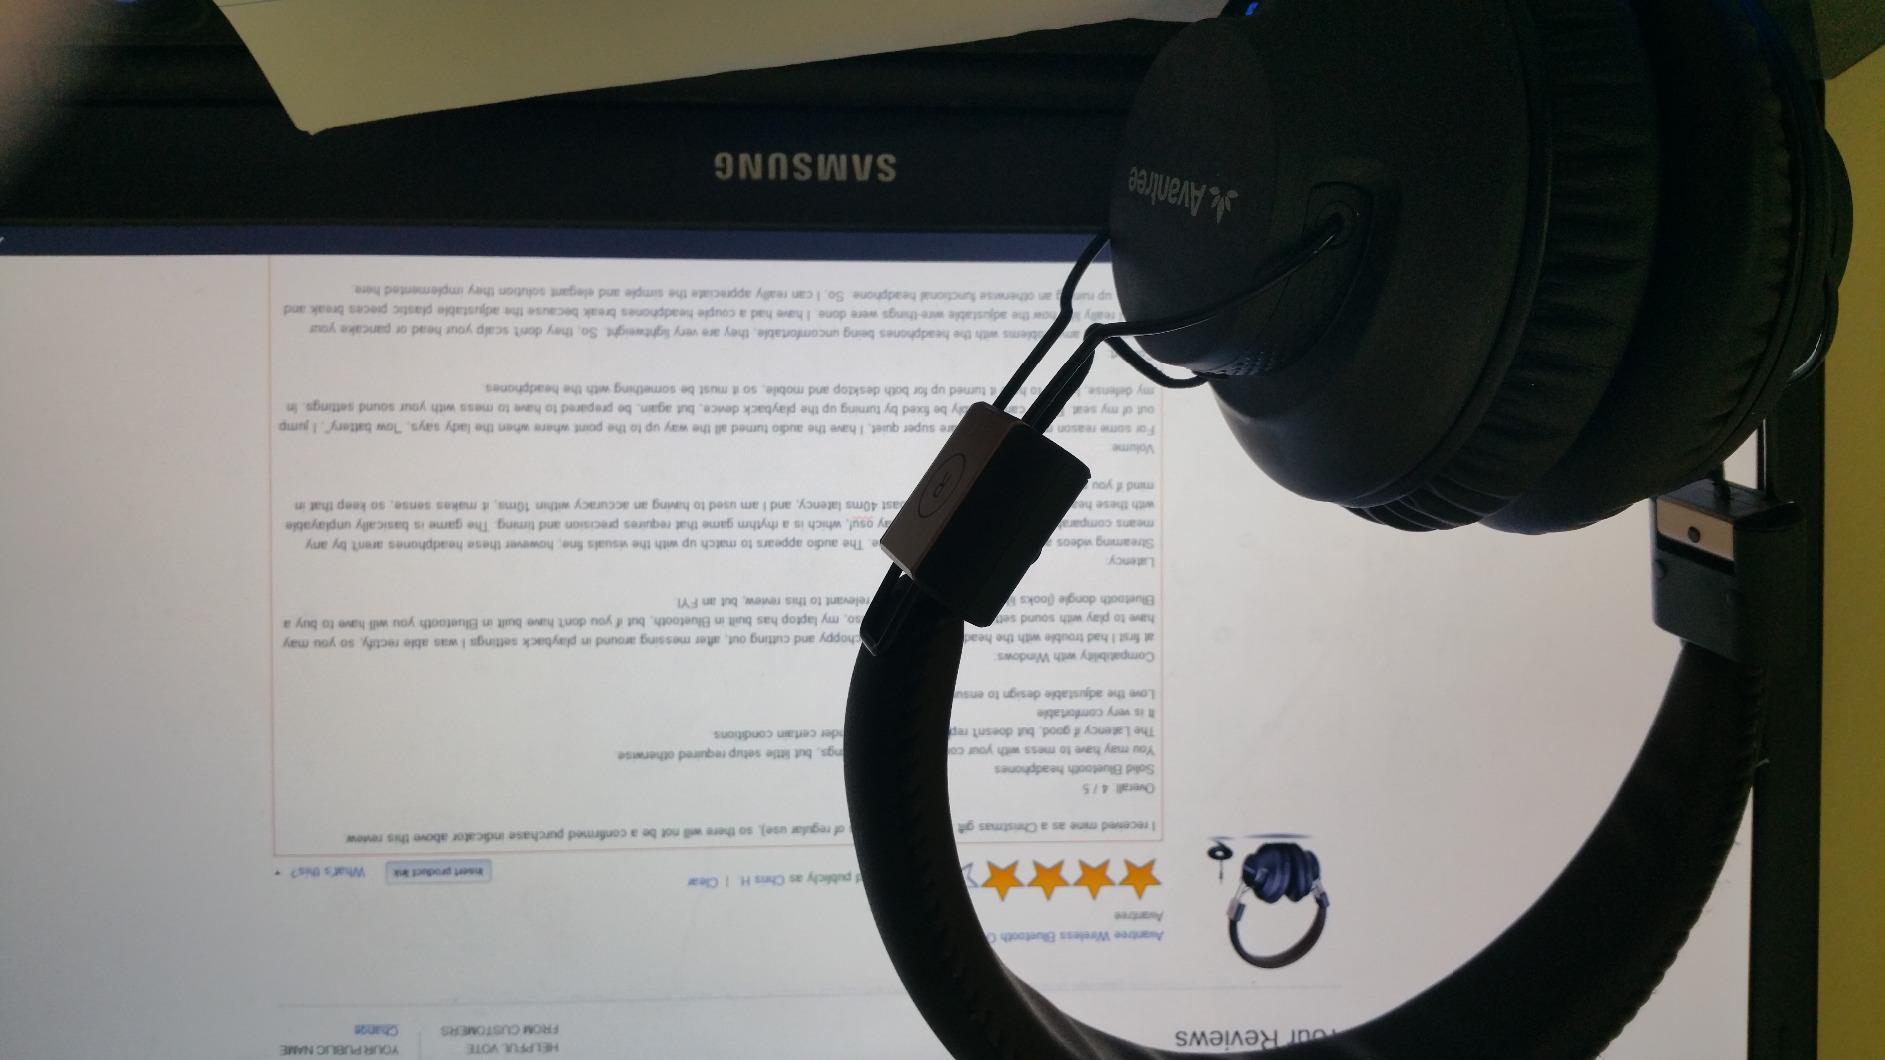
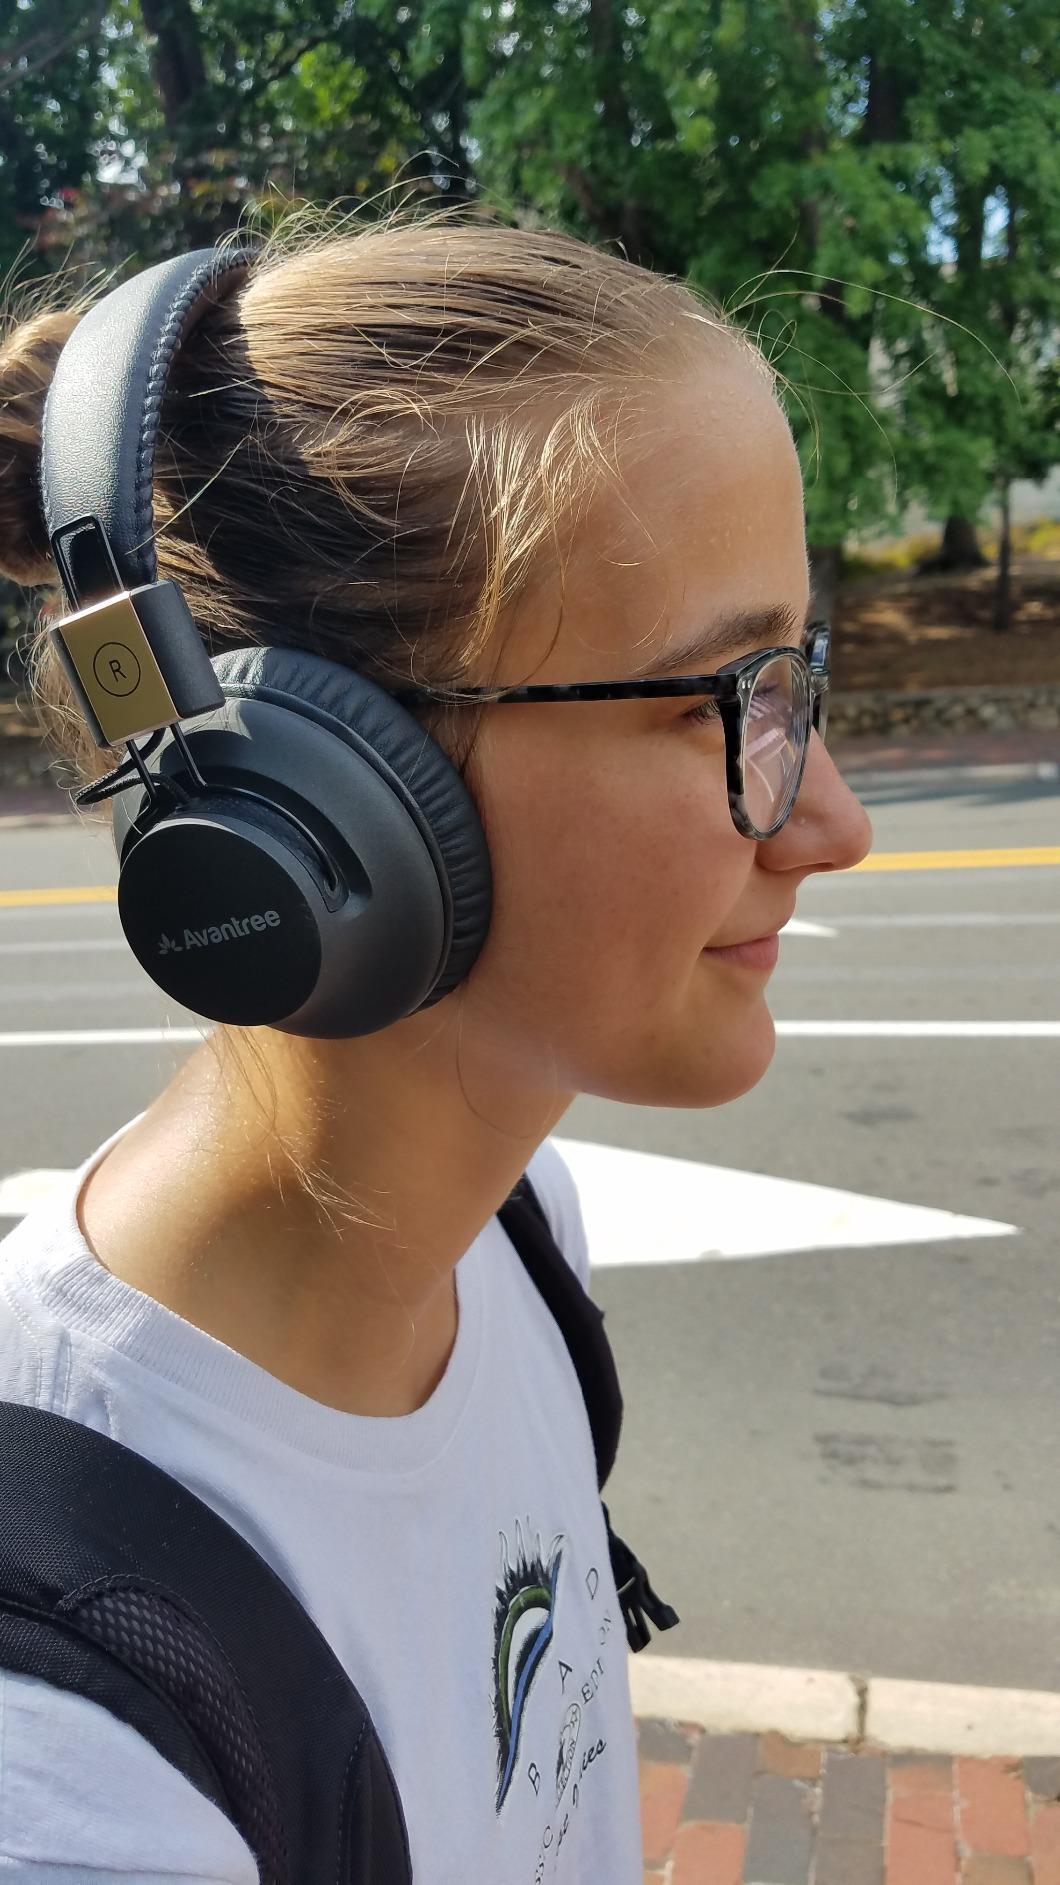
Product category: headphones
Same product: yes